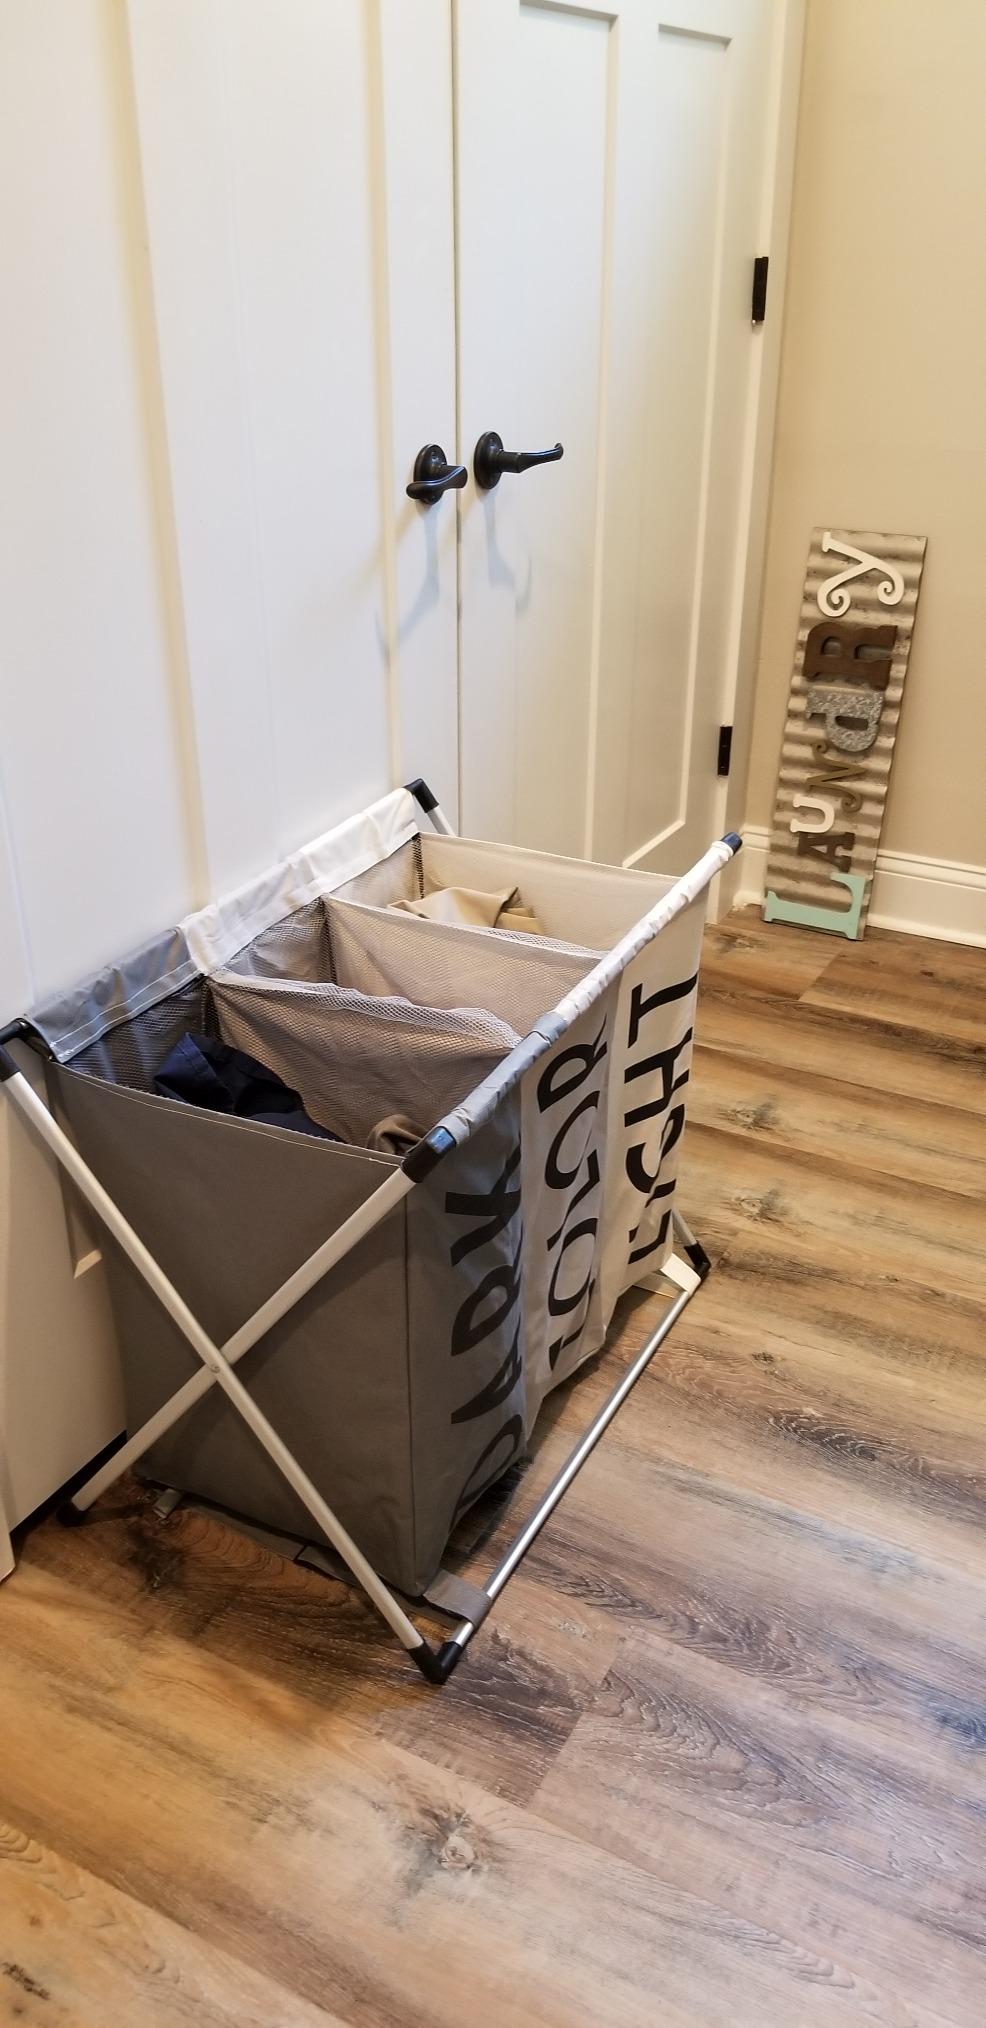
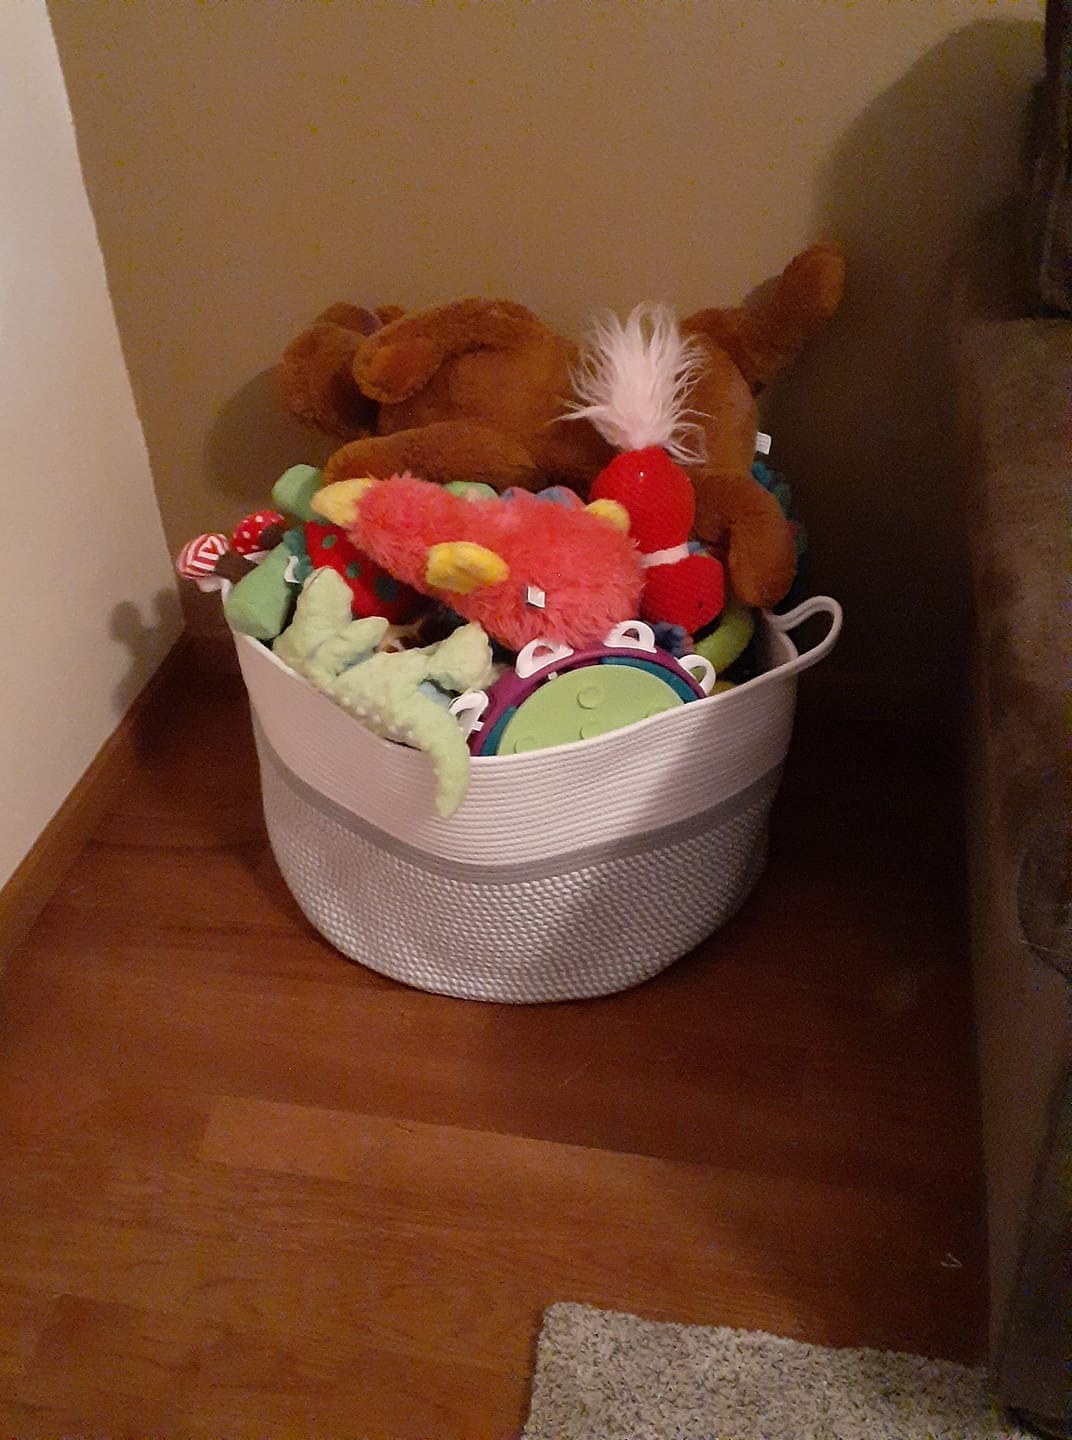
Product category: items_hamper
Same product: no